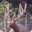
Label: deer